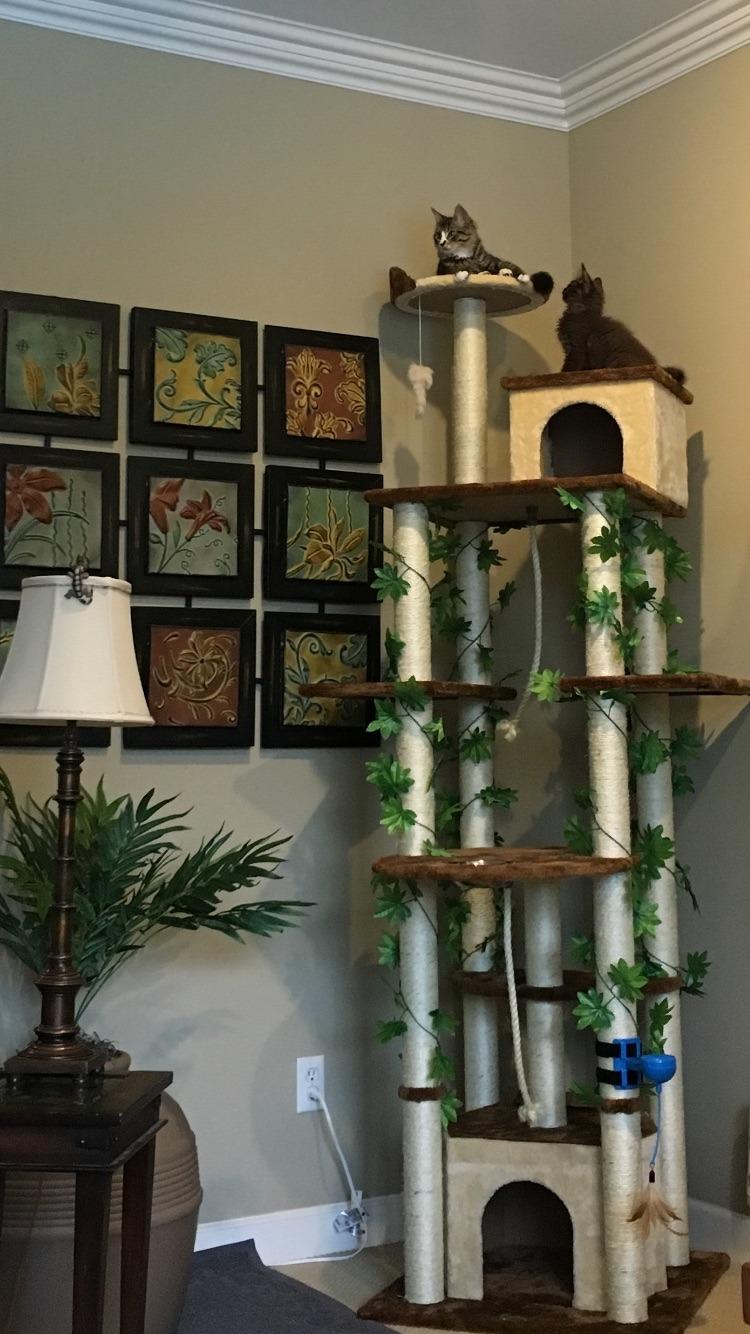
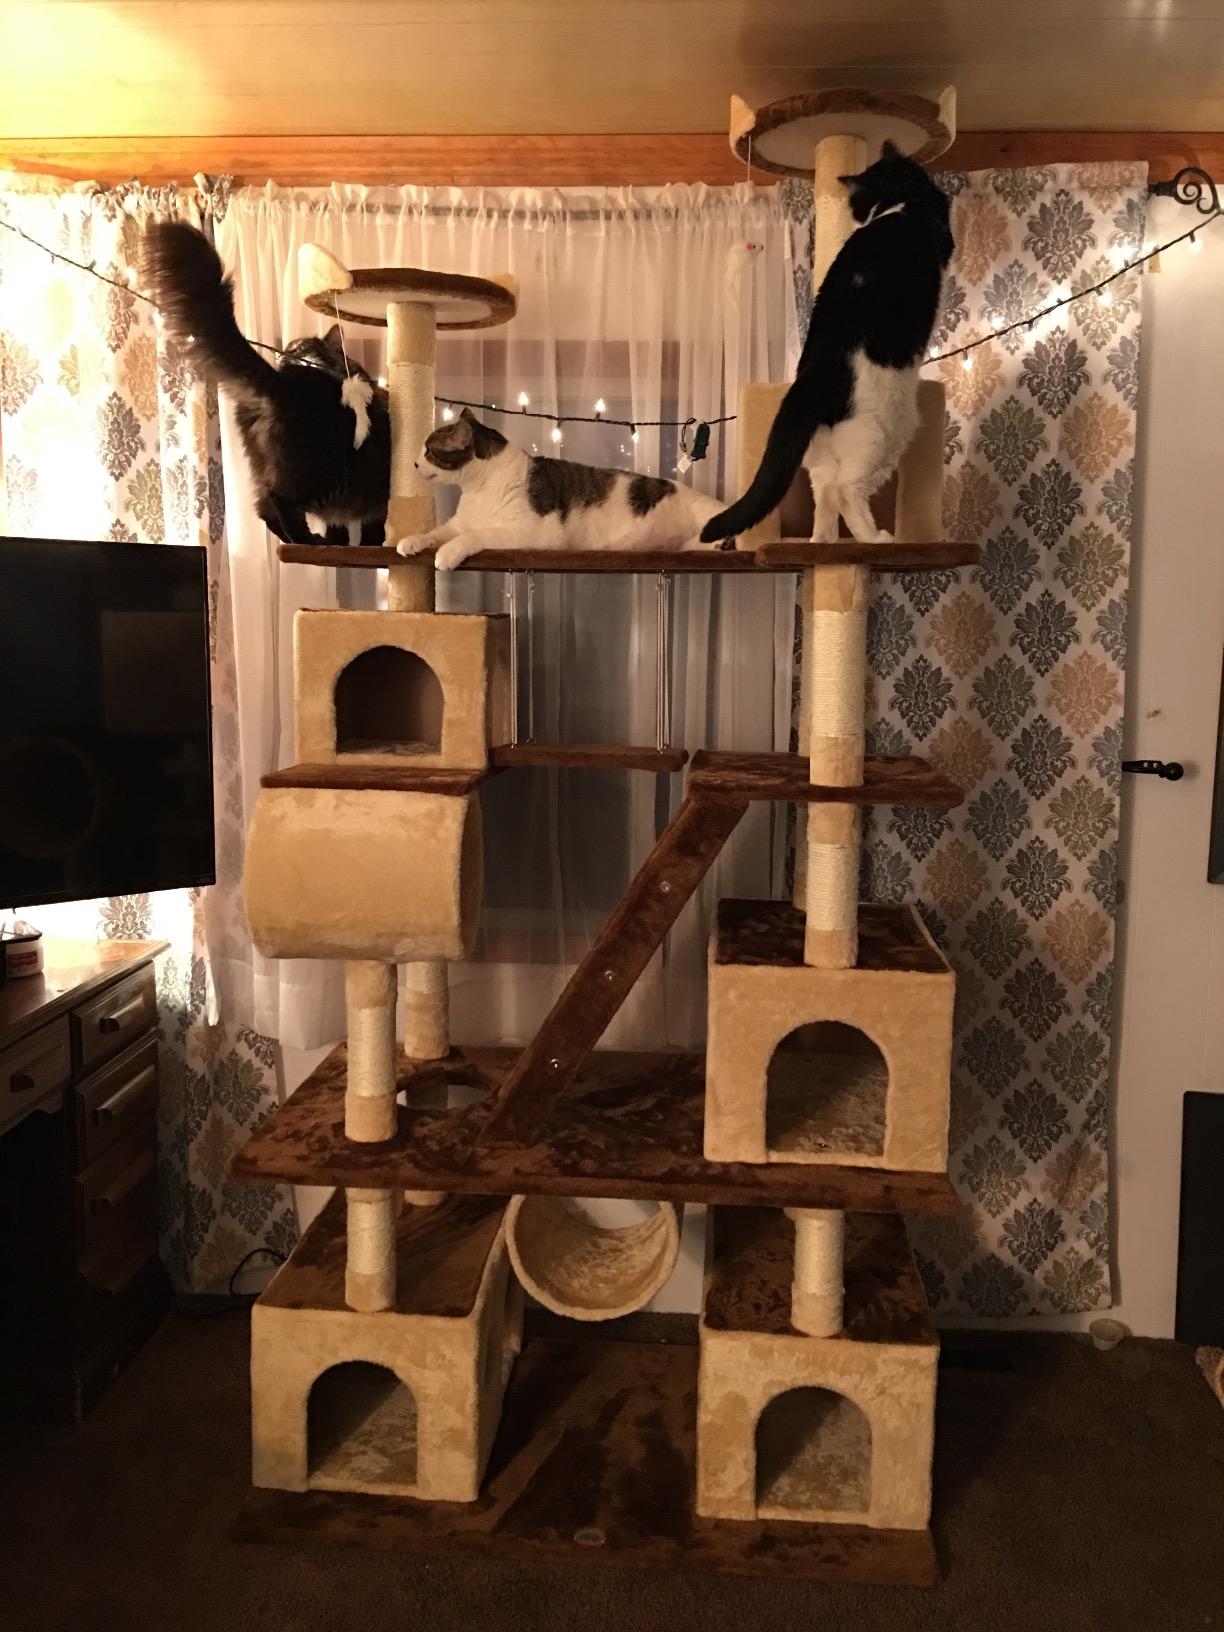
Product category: items_cat tree
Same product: no